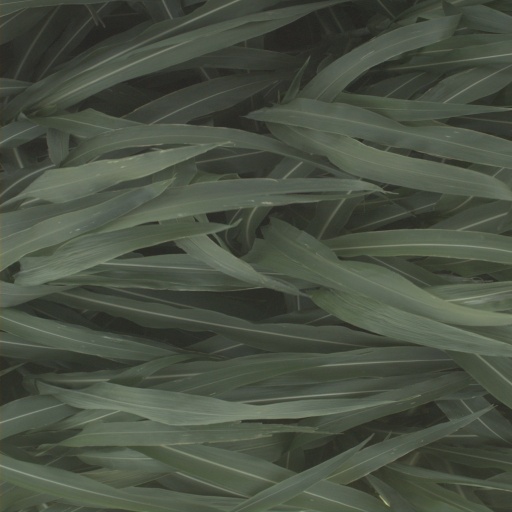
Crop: sorghum